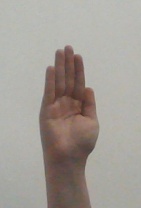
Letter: seen